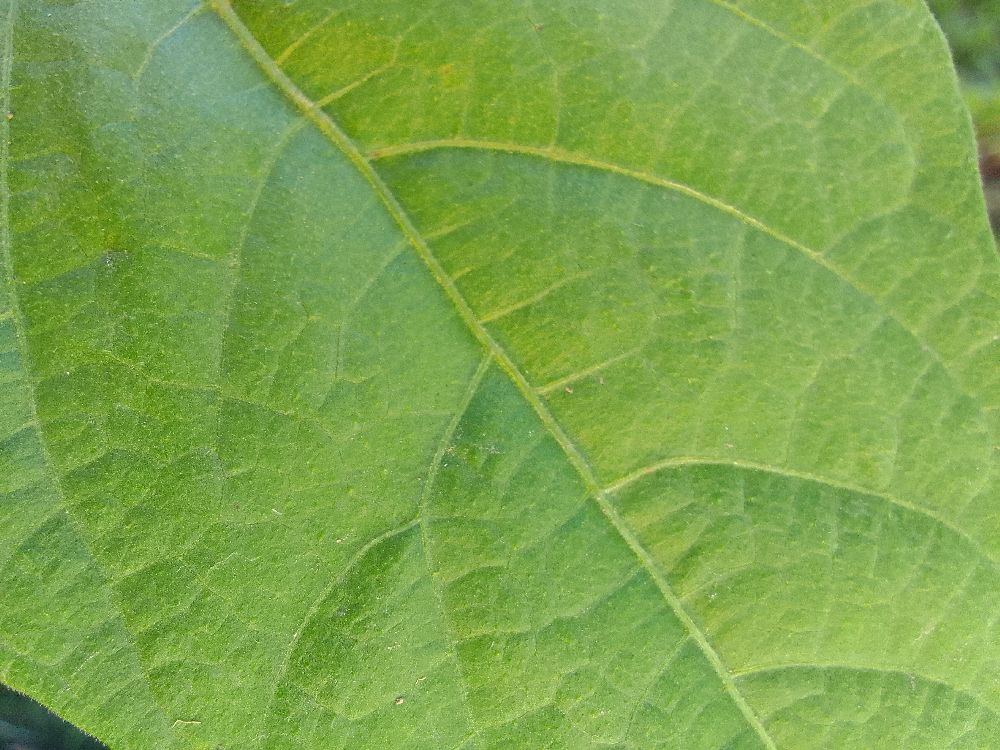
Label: healthy